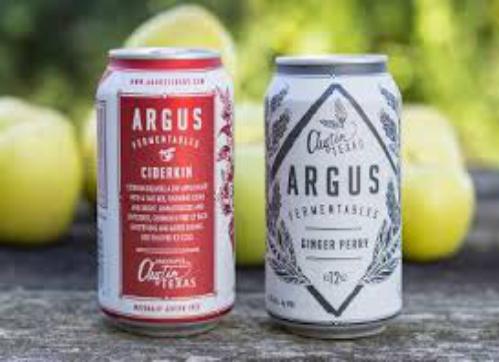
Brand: Argus Cider
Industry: Food